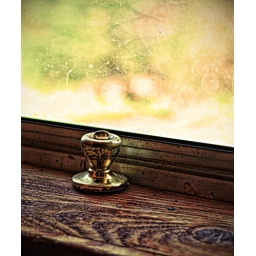
door knob in the window